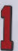
Number: 1